Poovinu Puthiya Poonthennal

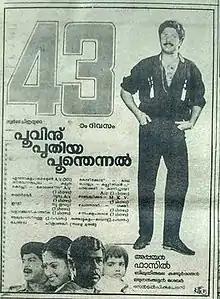
Promotional Poster

Poovinnu Puthiya Poonthennal is a 1986 Indian Malayalam-language action thriller film written and directed by Fazil. The film stars Mammootty and Suresh Gopi. It features Sujitha, Nadiya Moidu, Babu Antony, Thilakan, Lalu Alex, Maniyanpilla Raju, Sukumari and Siddique in supporting roles. The film was produced by Swargachitra Appachan under the banner of Swargachitra. It revolves around a drunkard widower who helps a deaf and mute boy find his parents' killers. The film features original songs composed by Kannur Rajan, cinematography was done by Anandakuttan.